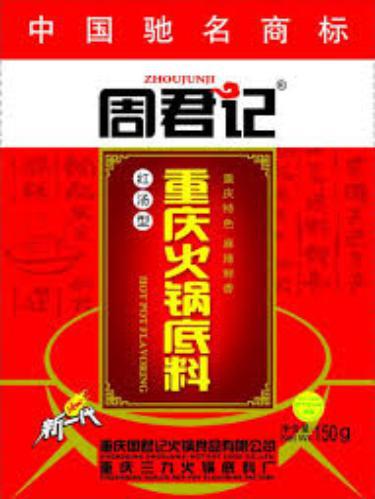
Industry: Food